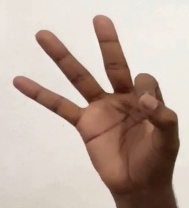
ASL sign: 9